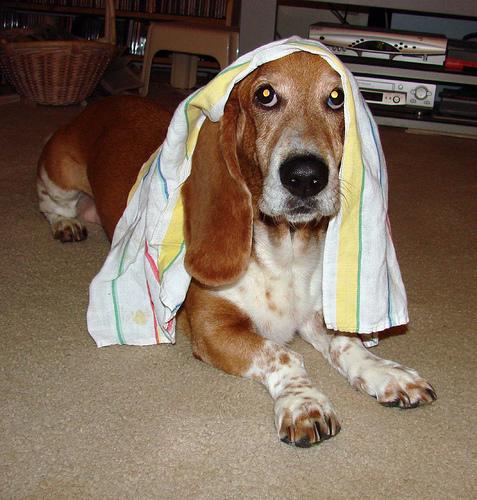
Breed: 241-n000100-basset